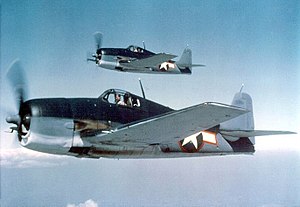
Grumman F6F Hellcat / Design og udvikling
Grumman F6F-3 Hellcats i trefarvet camouflagemaling. Det røde omrids på nationalitetsmærket tyder på at billedet blev taget omkring juni-september 1943[11]
"Grumman F6F Hellcat var et jagerfly til brug på hangarskibe, der blev udviklet som afløser for F4F Wildcat til brug i United States Navy. Selv om F6F lignede sin forgænger havde den et helt nyt design og var udstyret med en 2.000 hk Pratt & Whitney R-2800. Nogle kaldte den for ""Wildcats storebror"". Hellcat og Vought F4U Corsair var de mest anvendte jagerfly i den amerikanske flåde i den anden halvdel af 2. verdenskrig.